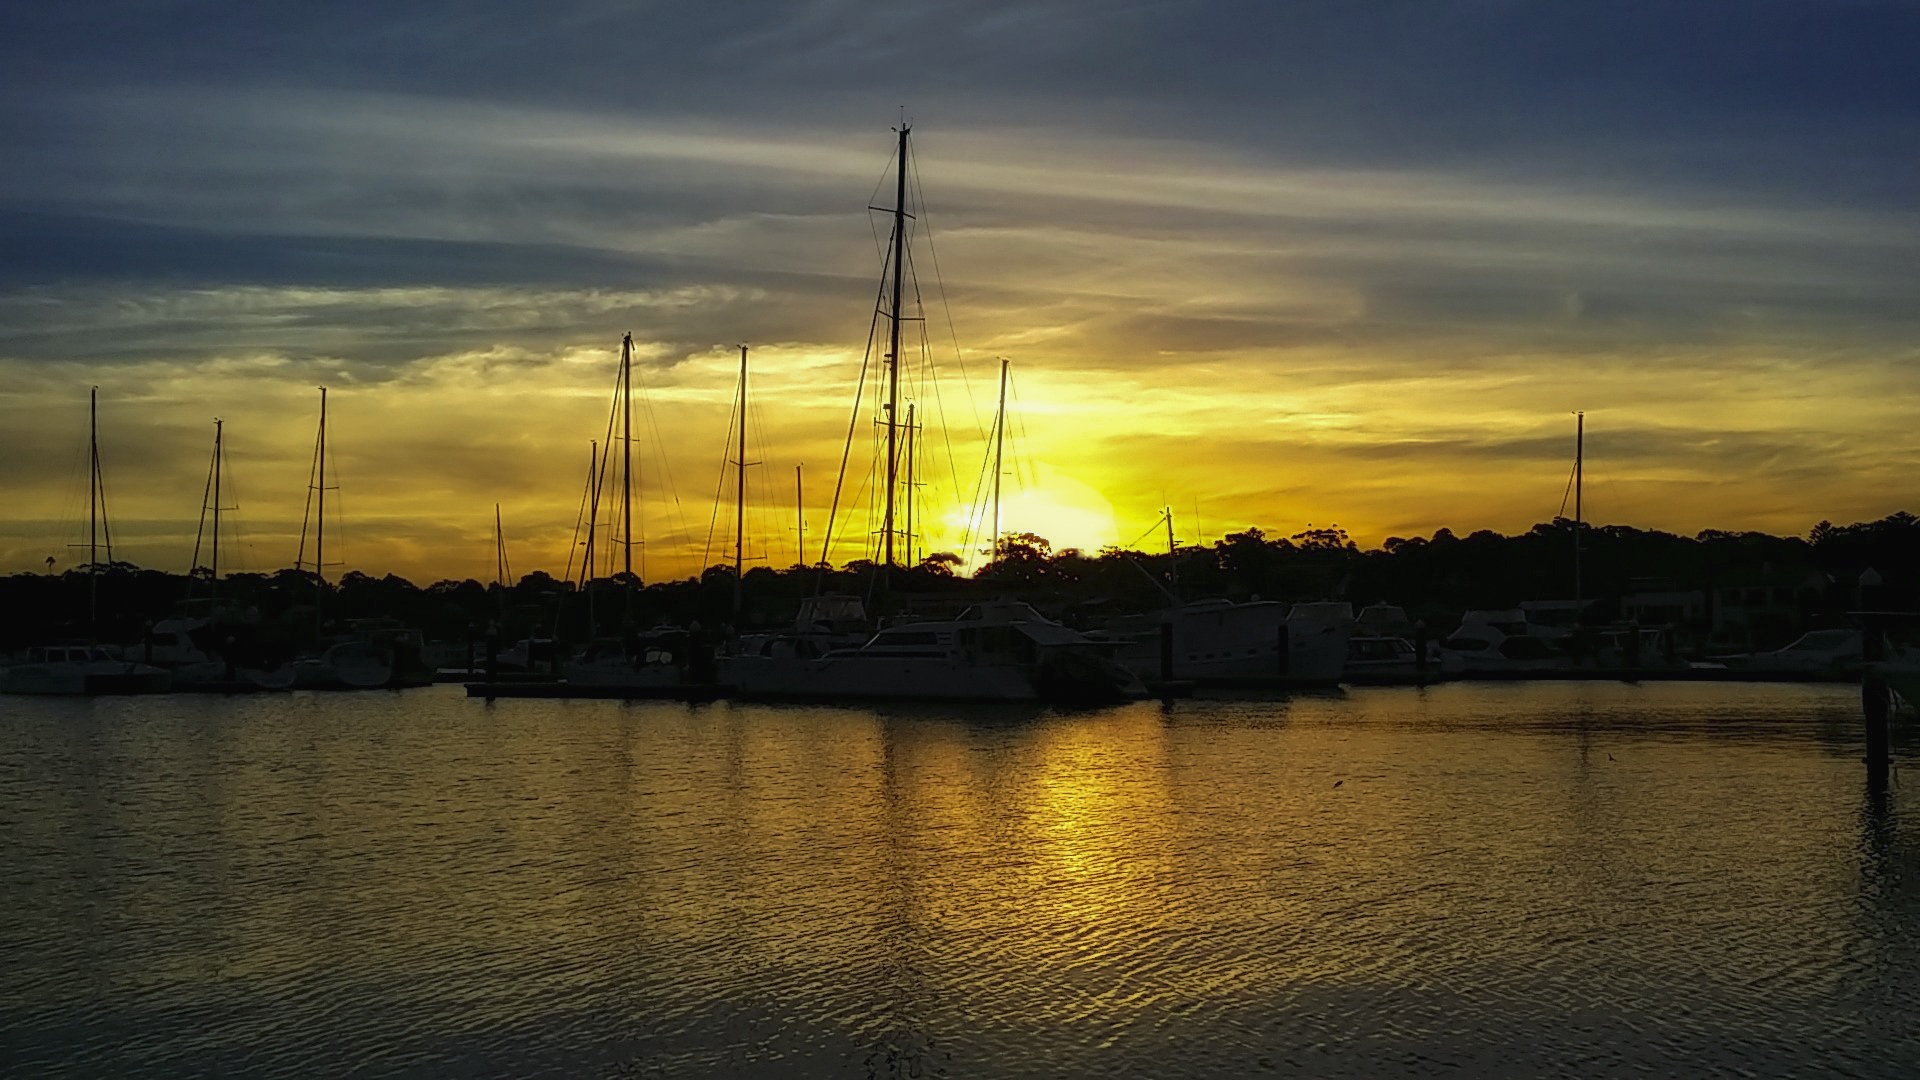
landscape, sea, water, nature, ocean, horizon, dock, cloud, sky, sun, sunrise, sunset, sunlight, morning, dawn, travel, dusk, environment, evening, reflection, scenic, scenery, weather, harbor, season, australia, clouds, boats, ships, cronulla, afterglow